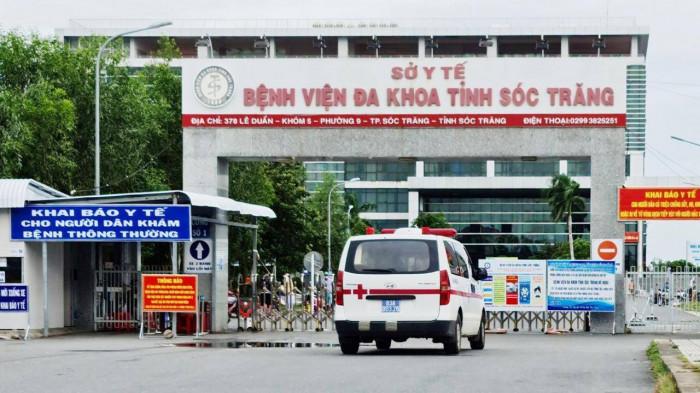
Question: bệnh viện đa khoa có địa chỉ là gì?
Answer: bệnh viện có địa chỉ là 378 lê duẩn, khóm 5, phường 9, thành phố sóc trăng, tỉnh sóc trăng